St James's Theatre

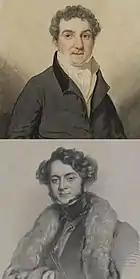
Early managers: John Braham (top) and Alfred Bunn

The theatre, which cost Braham £28,000, was designed with a neo-classical exterior and a Louis XIV style interior built by the partnership of Grissell and Peto. The frontage was in three bays, three storeys high, with shops in each outer bay. The façade had a four-column Ionic portico, a balustraded balcony and a two-storey loggia topped by a tall sheer attic. The interior was decorated by the Frederick Crace Company of Wigmore Street, London. After the opening, "The Times" described it in detail: